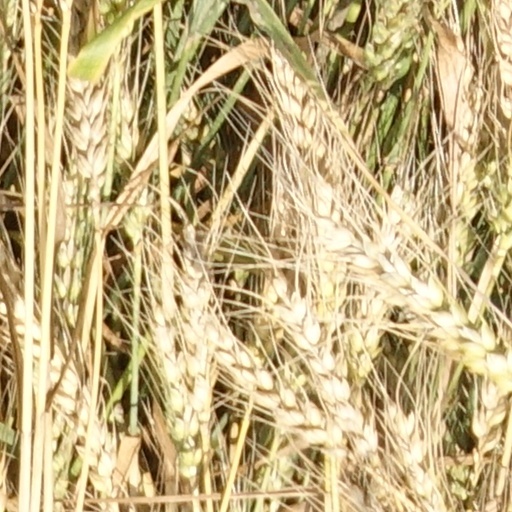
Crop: wheat